Heihachirō Fukuda

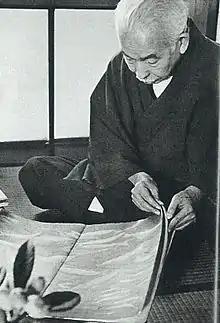
Heihachirō Fukuda (1961)

He received a commission to decorate the "Take-no-ma" audience room of the Tokyo Imperial Palace, a hall that has an area of 182 square meters, or 55 "tsubo". The piece “"Take"” depicts bamboo. The hall also features works by Tatsuaki Kuroda and Hajime Kato.